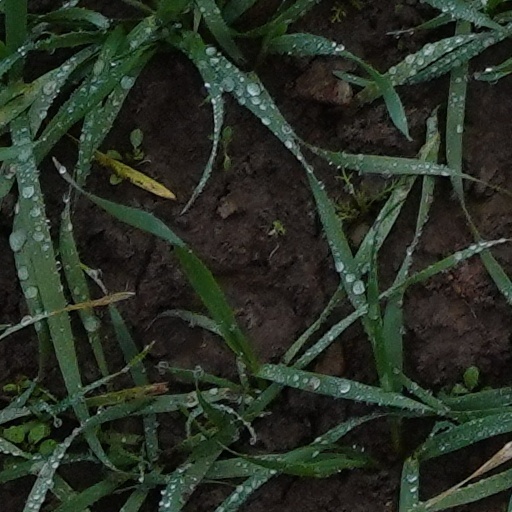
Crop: wheat